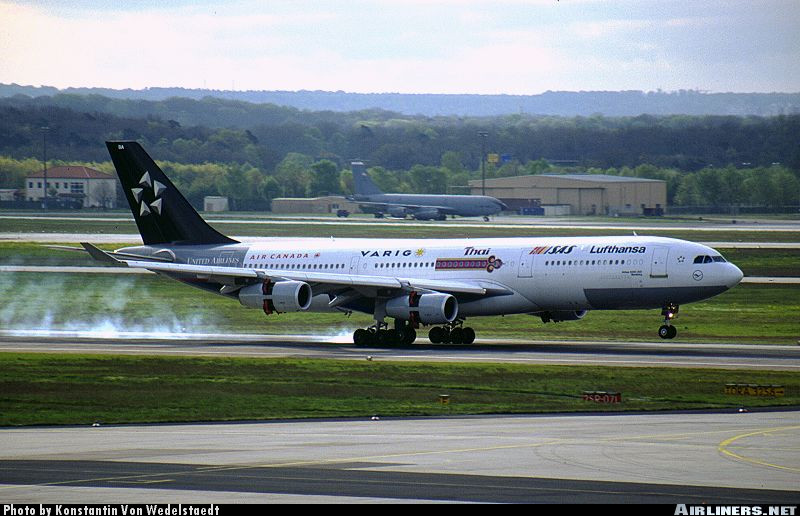
Vehicle type: Planes